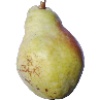
Label: pear_williams